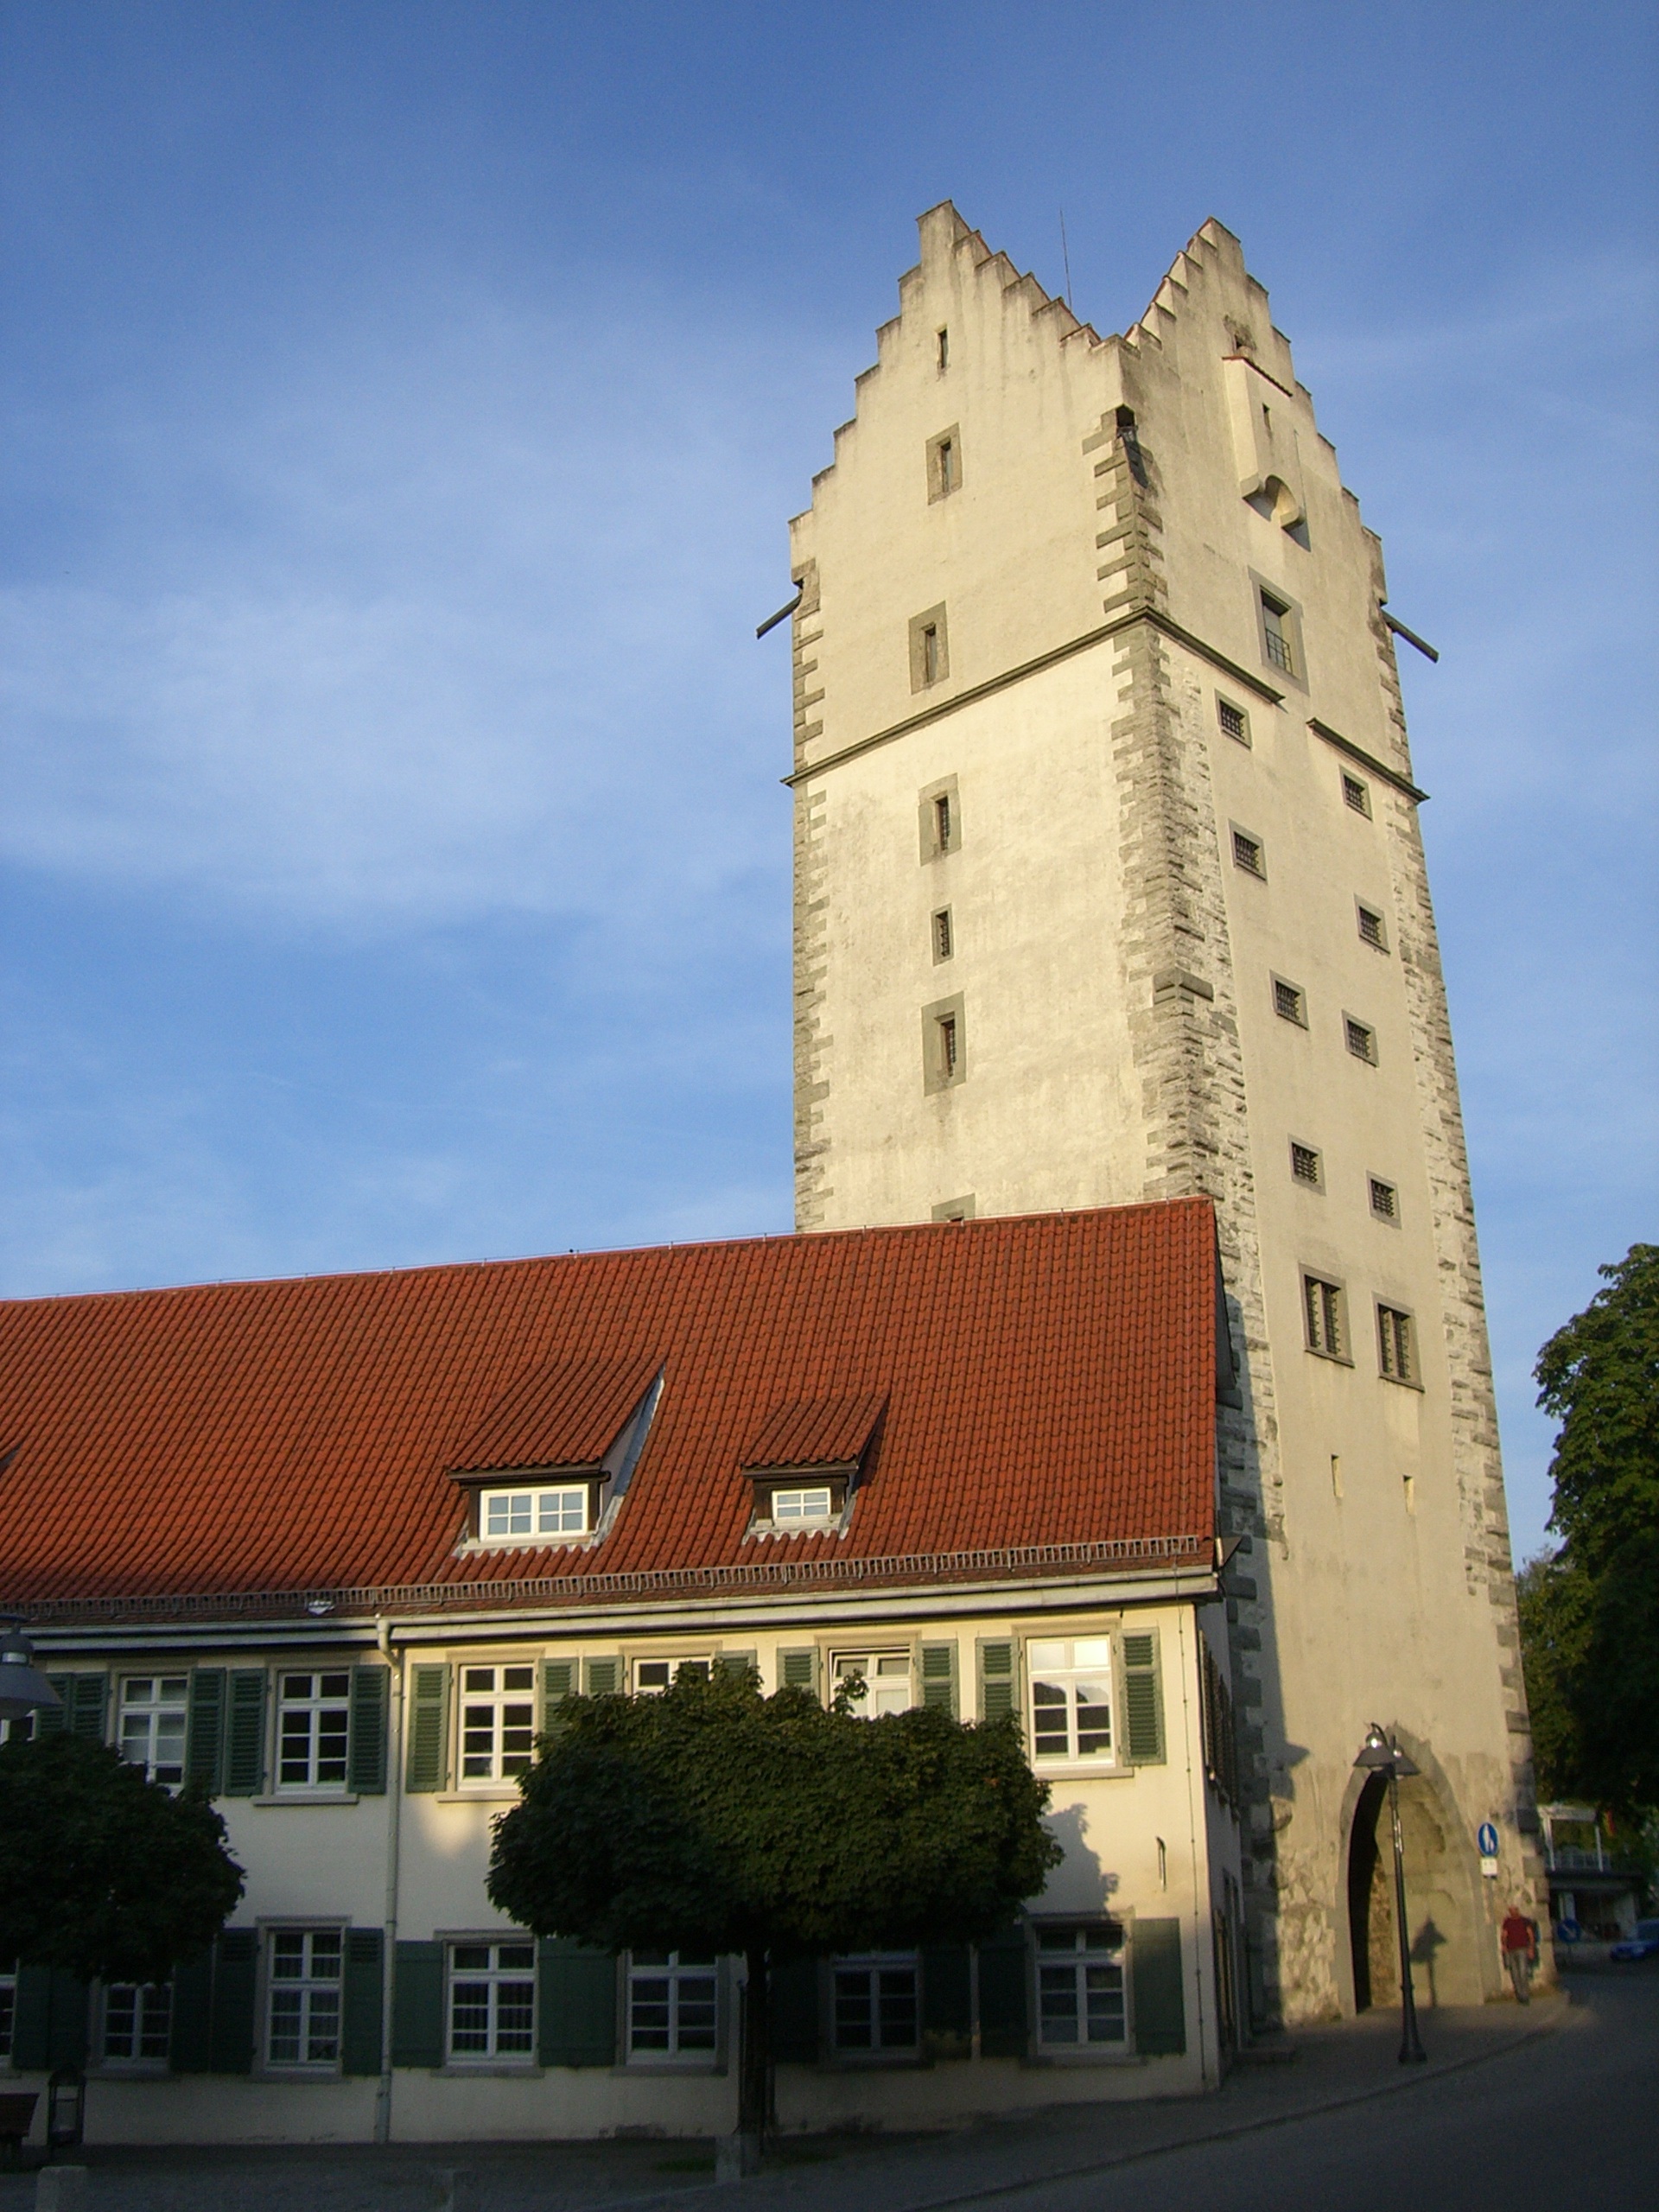
architecture, building, downtown, tower, facade, church, place of worship, ravensburg, untertor